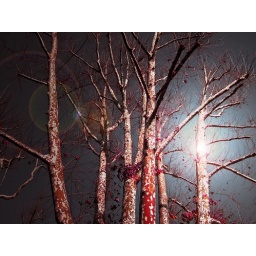
the night burns red in my tree head...